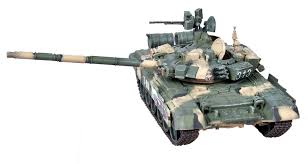
Label: T-90